North Scituate station

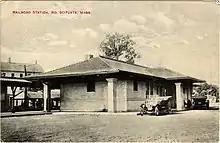
North Scituate station on a 1912 postcard

The modern Greenbush Line was originally built as the South Shore Railroad, which opened to Cohasset in 1849. The Old Colony-backed Duxbury and Cohasset Railroad, chartered in 1867, which opened from Cohasset to Duxbury in 1871, including a stop at North Scituate. Three other stations were, at various times, located in Scituate: Egypt station at Captain Pierce Road, Scituate (also called Scituate Harbor) at First Parish Road, and at Driftway.